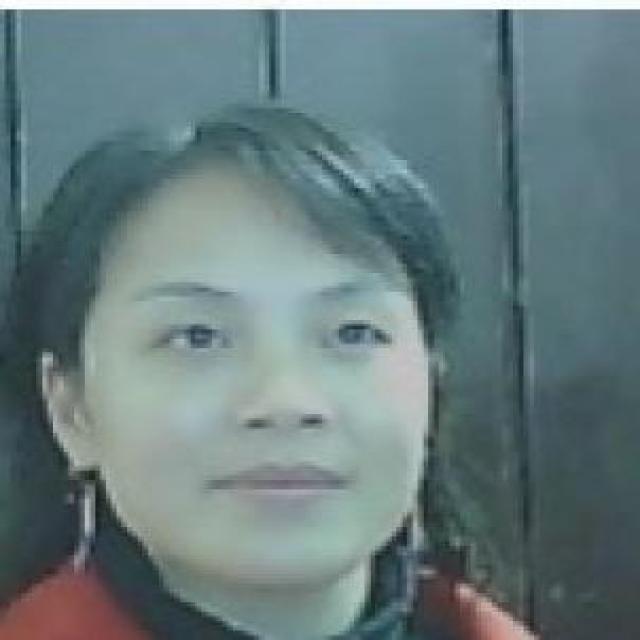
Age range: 21-44